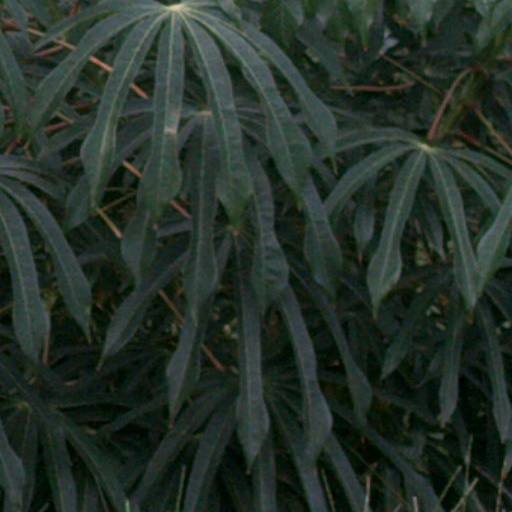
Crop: cassava